2014 FIM CEV Moto3 International Championship

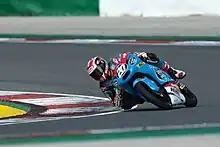
2014 champion Fabio Quartararo

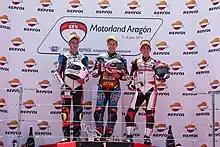
Podium at MotorLand Aragón

The 2014 FIM CEV Moto3 International Championship was the third CEV Moto3 season and the first under the FIM banner. Fabio Quartararo successfully defended his championship by winning nine out of the eleven races. By winning the championship, he secured himself a ride in Moto3 for 2015 – despite being under the minimum age limit – following a rule change in August 2014. Other race winners were María Herrera at Jerez, and series runner up Jorge Navarro at Albacete; Quartararo finished second in both races. Hiroki Ono finished the season in third place with four podiums.